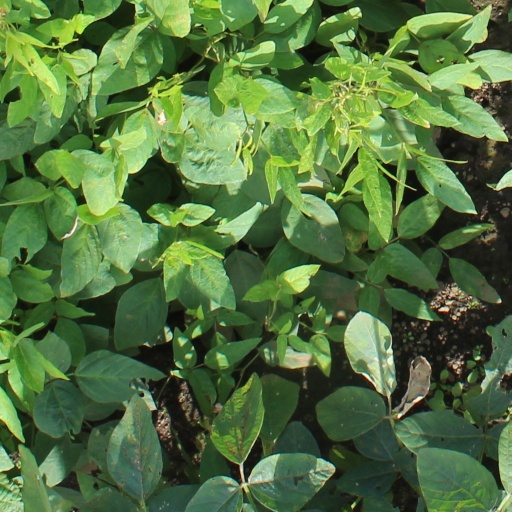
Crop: soybean